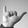
ASL letter: Y